Kari Tolvanen

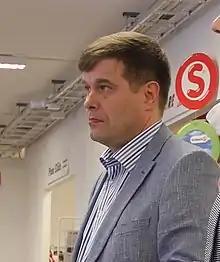

Kari Tapani Tolvanen (born 24 July 1961, in Helsinki) is a Finnish politician currently serving in the Parliament of Finland for the National Coalition Party at the Uusimaa constituency.